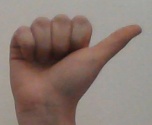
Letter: dhad